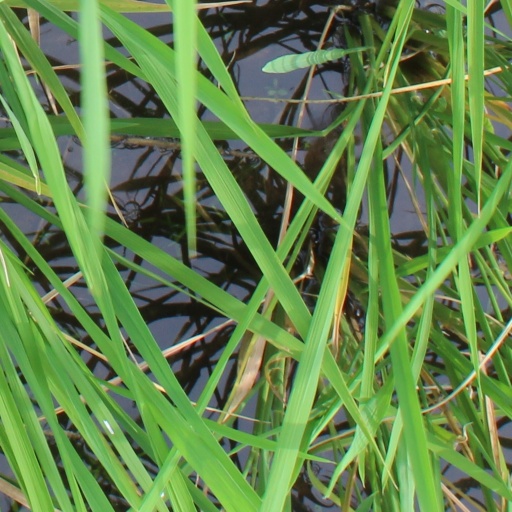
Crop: rice